Balchik

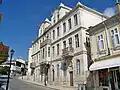
The Queen of Hearts building on Cherno More ('Black Sea') Street in the centre

After the liberation of Bulgaria in 1878, Balchik developed as centre of a rich agricultural region, wheat-exporting port, and district ("okoliya") town, and later, as a major tourist destination with the beachfront resort of Albena to its south.